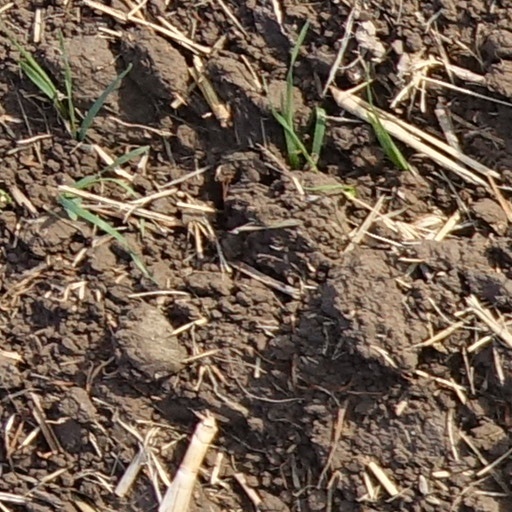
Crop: wheat